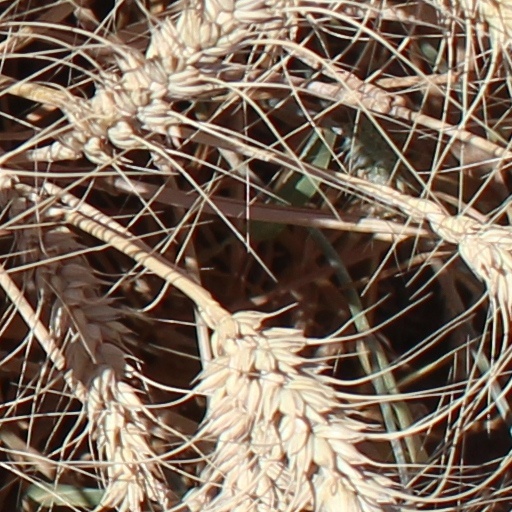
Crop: wheat